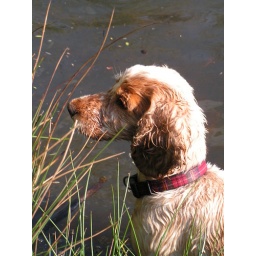
This dog was lost for about half an hour wandering around the lake before his master came.